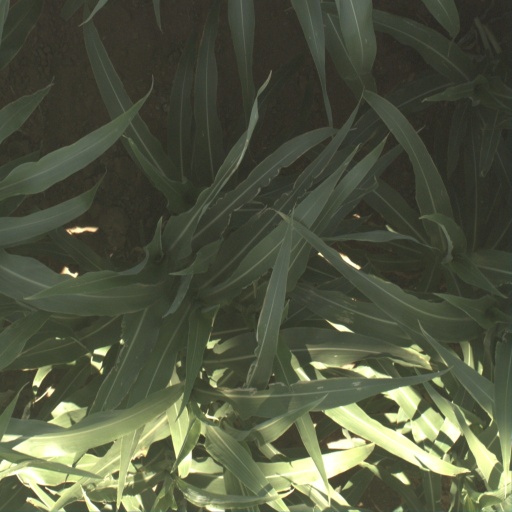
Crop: sorghum